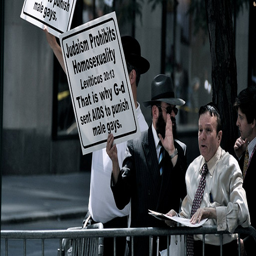
Men dressed in suits protesting outside with signs.
people are holding up signs that are protesting homosexuality.
Men are holding Judaism posters protesting Gay people.
A Jewish man holding an anti-gay protest sign.
A group of Jewish men holding signs and protesting on a street.